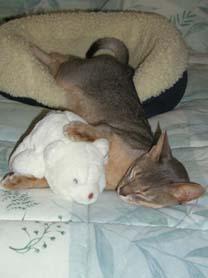
Breed: Abyssinian